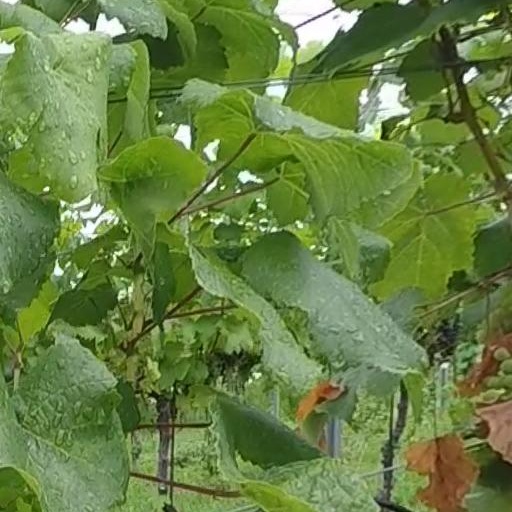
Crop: grape